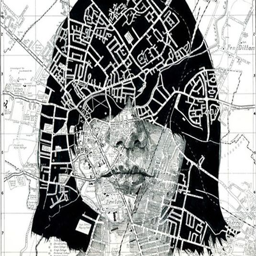
person uses traditional maps as his canvas for this beautiful series of illustrations .